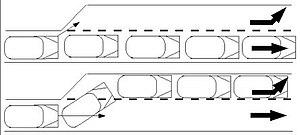
Schéma de blocage de carrefour Image créée avec OpenOffice.org et Gimp par Luk licence GFDL
Un carrefour à feux est une intersection dont le trafic est réglé par des feux de signalisation lumineux pilotés par un contrôleur. Le réglage des cycles de feux doit permettre d'assurer la sécurité des automobilistes et des piétons tout en permettant un débit maximal.